Double Cove

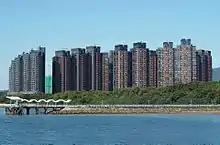
Double Cove.

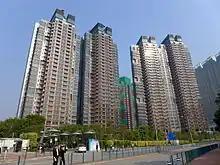
Double Cove.

Double Cove is a private housing estate in Wu Kai Sha, Hong Kong near Wu Kai Sha station. It was developed mainly by Henderson Land Development.